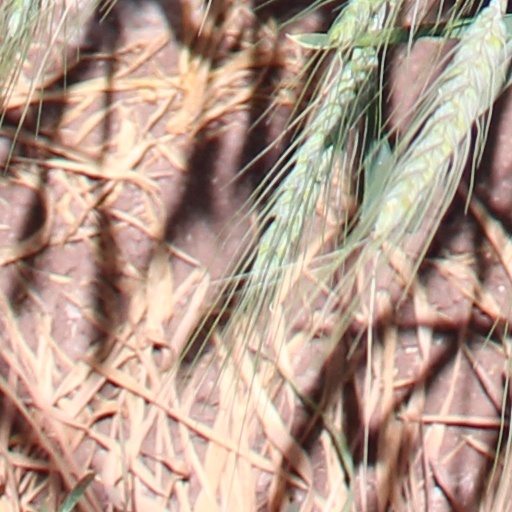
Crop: wheat